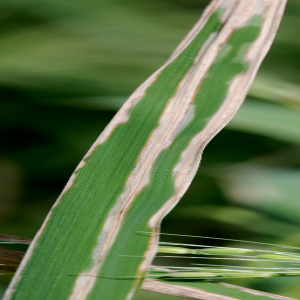
Disease: Bacterialblight